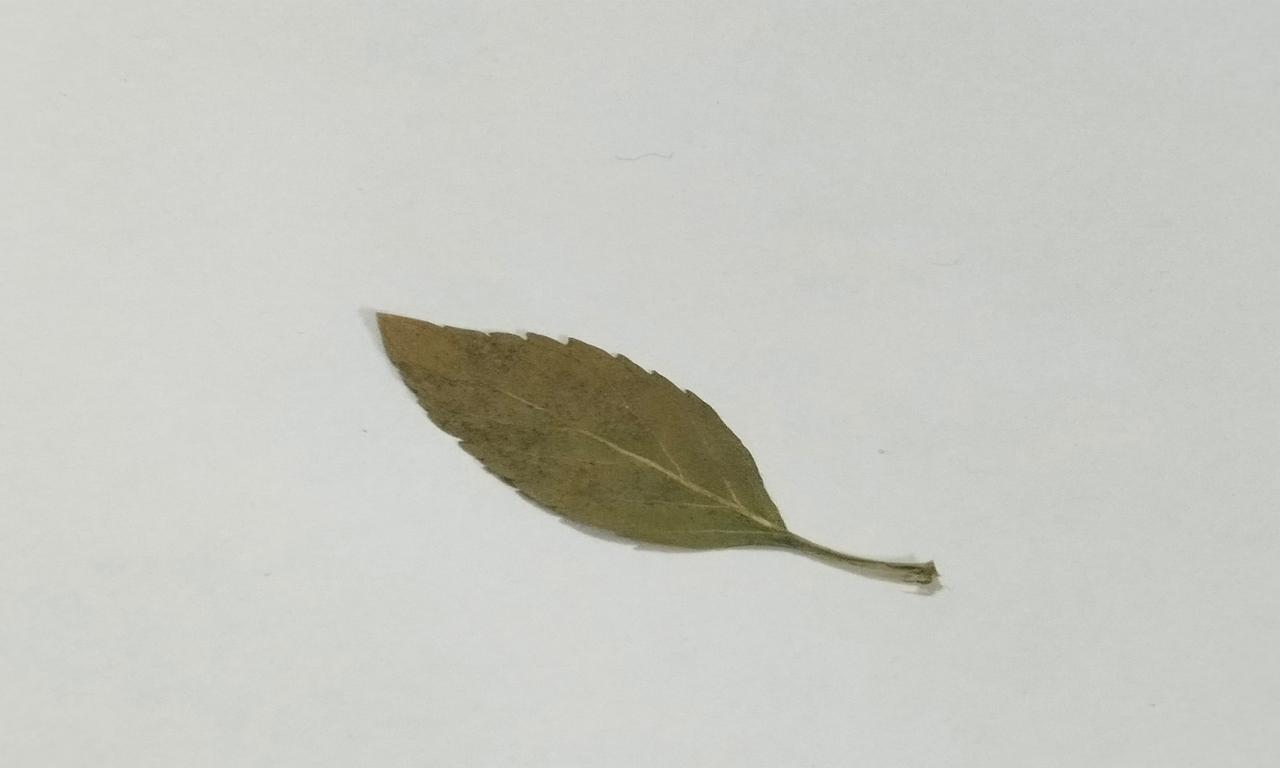
Label: Dried